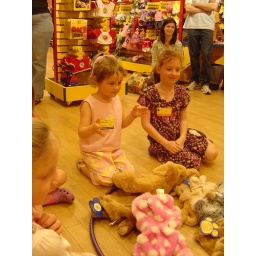
Then the girls passed around a stuffed cupcake to see whose animal would be stuffed next.